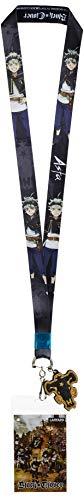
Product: Great Eastern Entertainment Black Clover - Asta Lanyad, Multicolor
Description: Officially licensed black Clover merchandise.
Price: $9.99
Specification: ProductDimensions:1x1x18inches|ItemWeight:5.3ounces|ShippingWeight:5.3ounces(Viewshippingratesandpolicies)|ASIN:B07LGWFGVZ|Itemmodelnumber:GE38140|Manufacturerrecommendedage:15yearsandup